Lien Chan

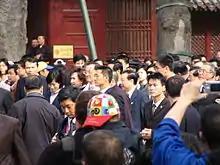
Lien Chan in Beijing in April 2006

In April 2006, Lien departed to mainland China to visit Fujian. He paid tribute to his ancestors in Zhangzhou and received an honorary doctor's degree from Xiamen University.